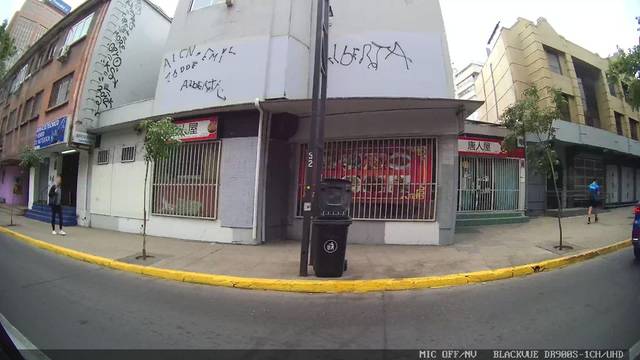
Region: Chile
Coordinates: -33.425, -70.613